Battle of Mykolaiv

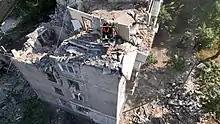
The house shelled on 29 June

On 3 March, the Ukrainian military claimed that the Russian landing party in Balovne, which it said consisted of airborne troops of Russia's 10th Special Forces Brigade had been "destroyed".